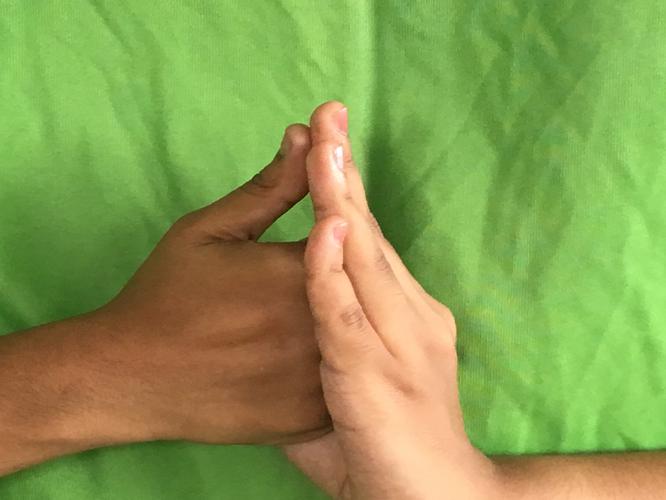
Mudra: Shanka
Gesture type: double_hand